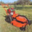
Label: lawn_mower